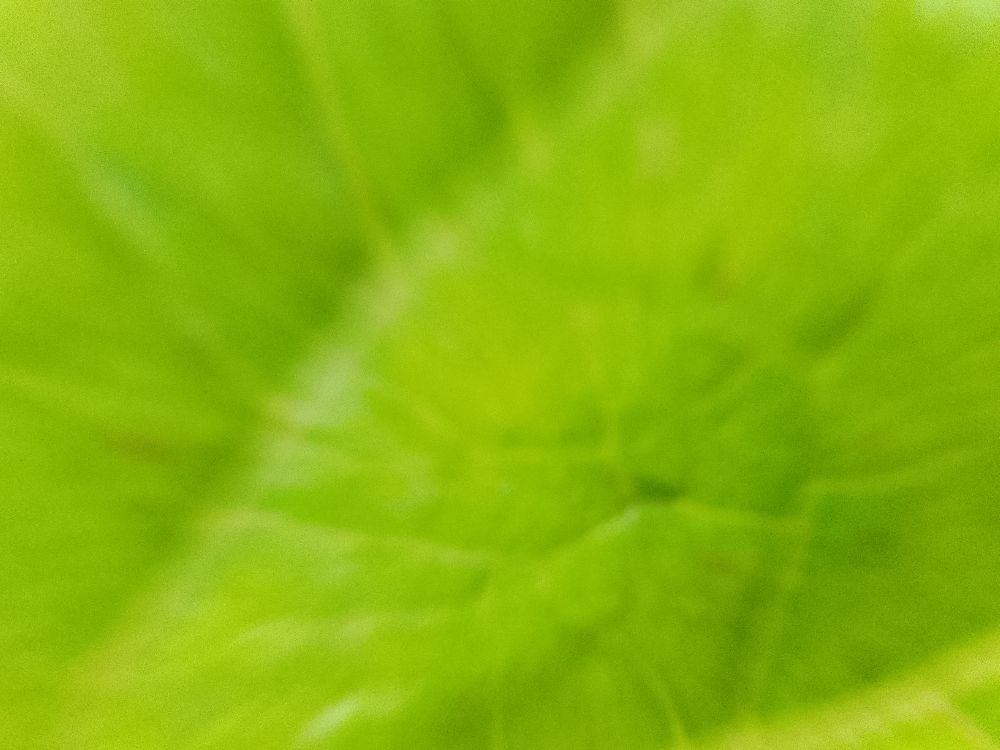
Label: healthy